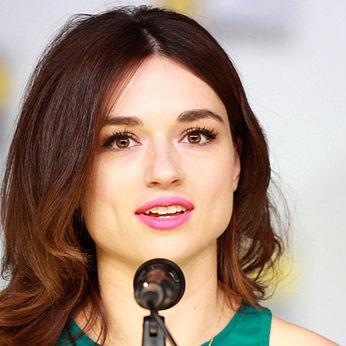
Age: 27